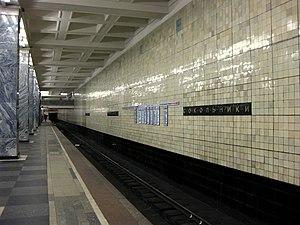
Sokolniki est une station de la ligne Sokolnitcheskaïa du métro de Moscou, située, sur le territoire du raion Sokolniki dans le district administratif est de Moscou. Elle dessert notamment le parc Sokolniki.